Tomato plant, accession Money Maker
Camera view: tilt-top (135 deg); turntable rotation: 240 degrees
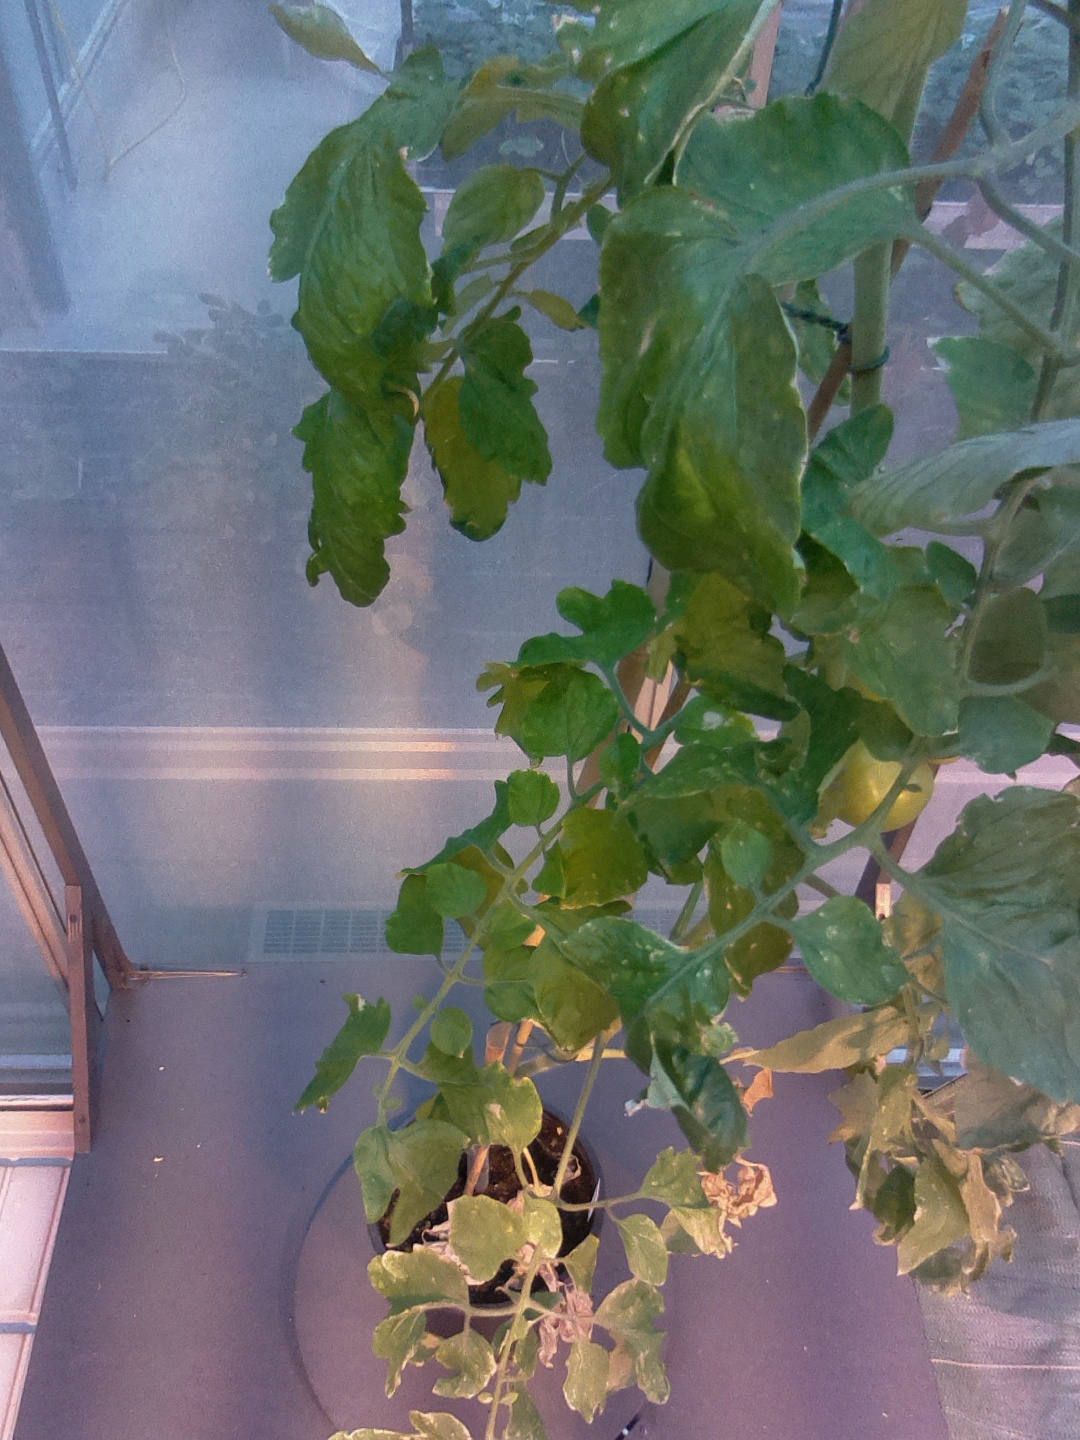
BBCH growth stage 78: 80% -90% of final fruit size